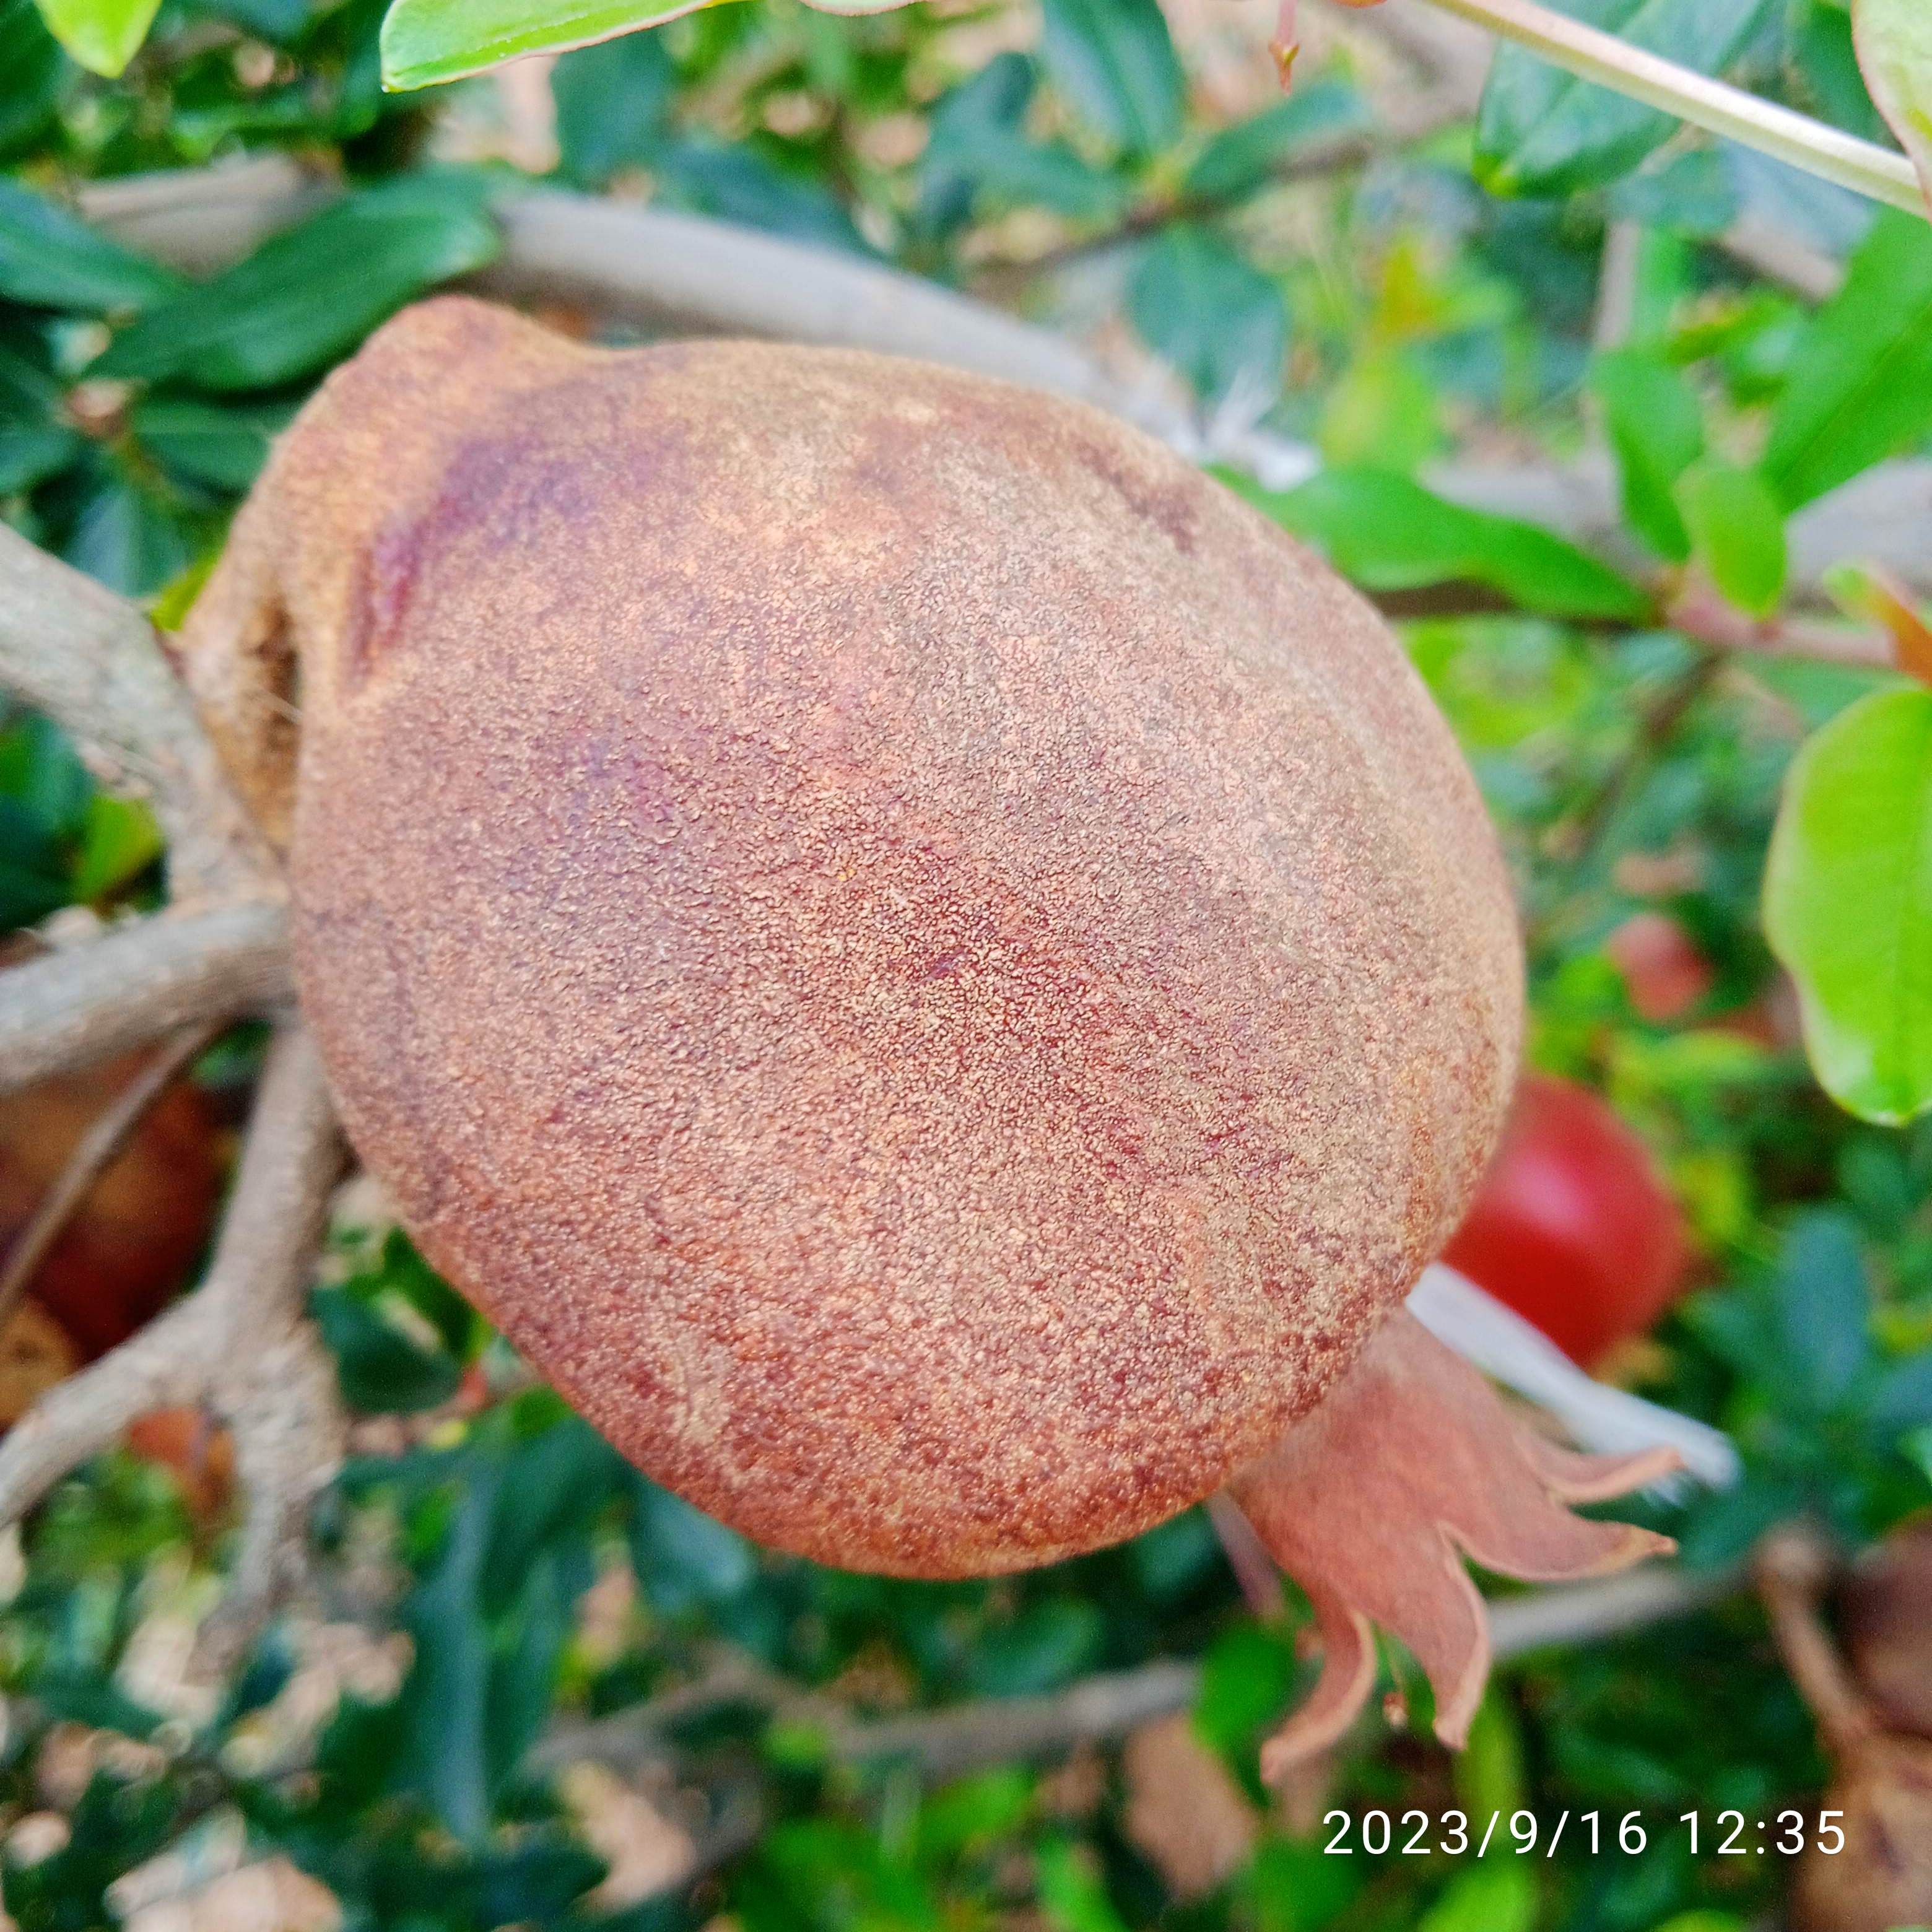
Label: Alternaria